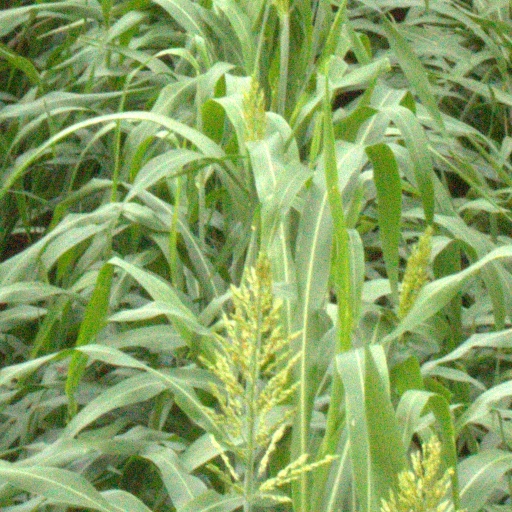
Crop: sorghum